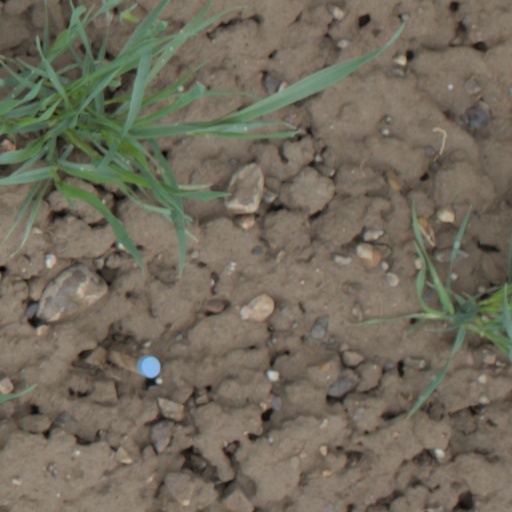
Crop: wheat